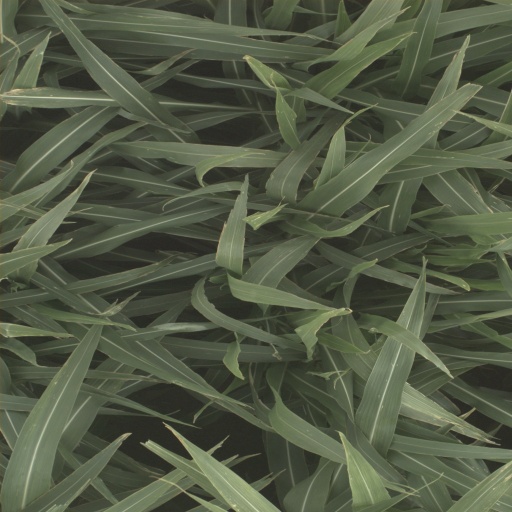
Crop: sorghum